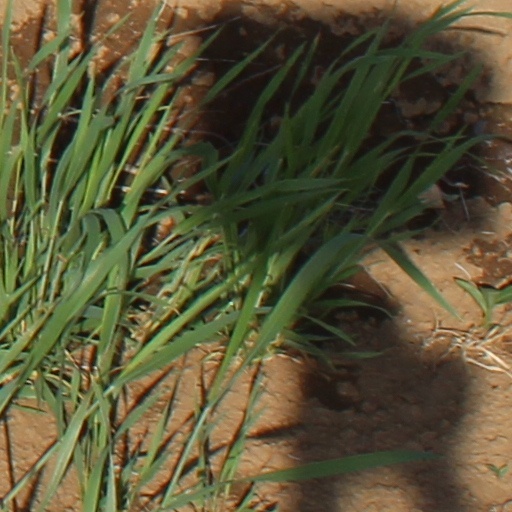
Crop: wheat